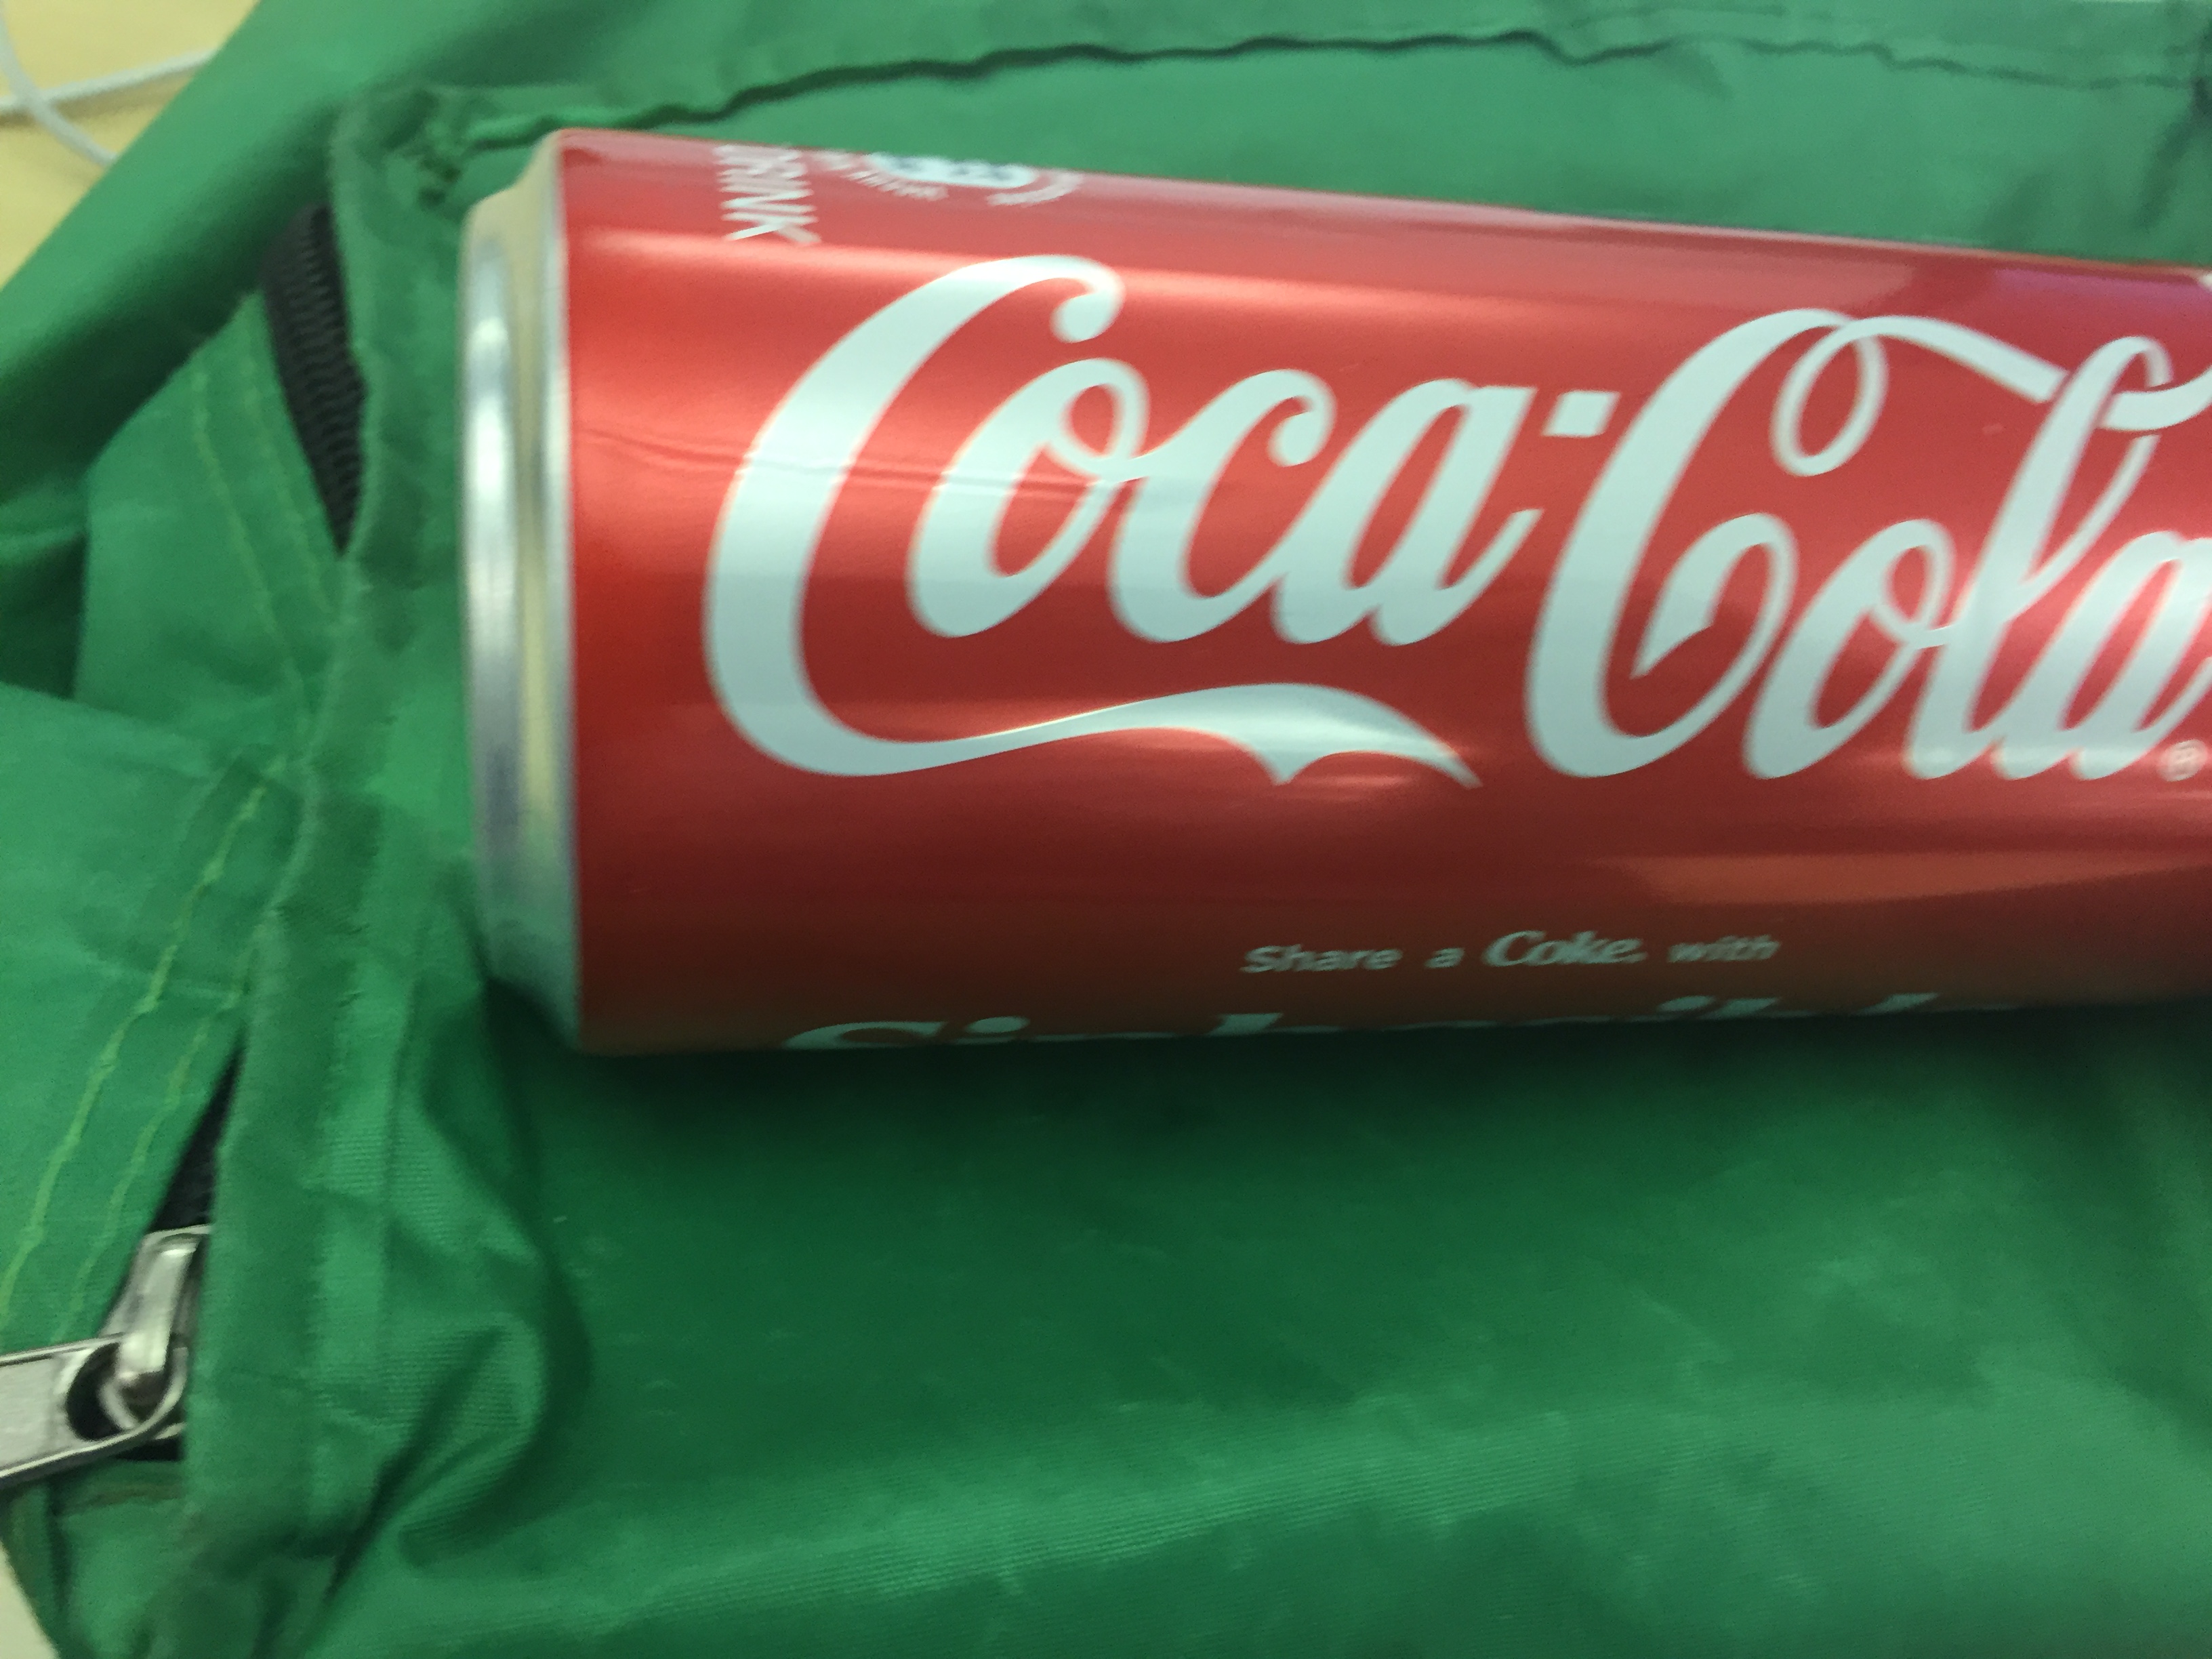
Label: cans